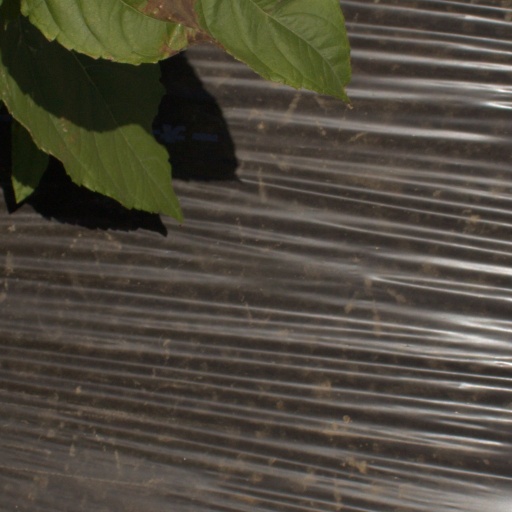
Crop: Jerusalem artichoke